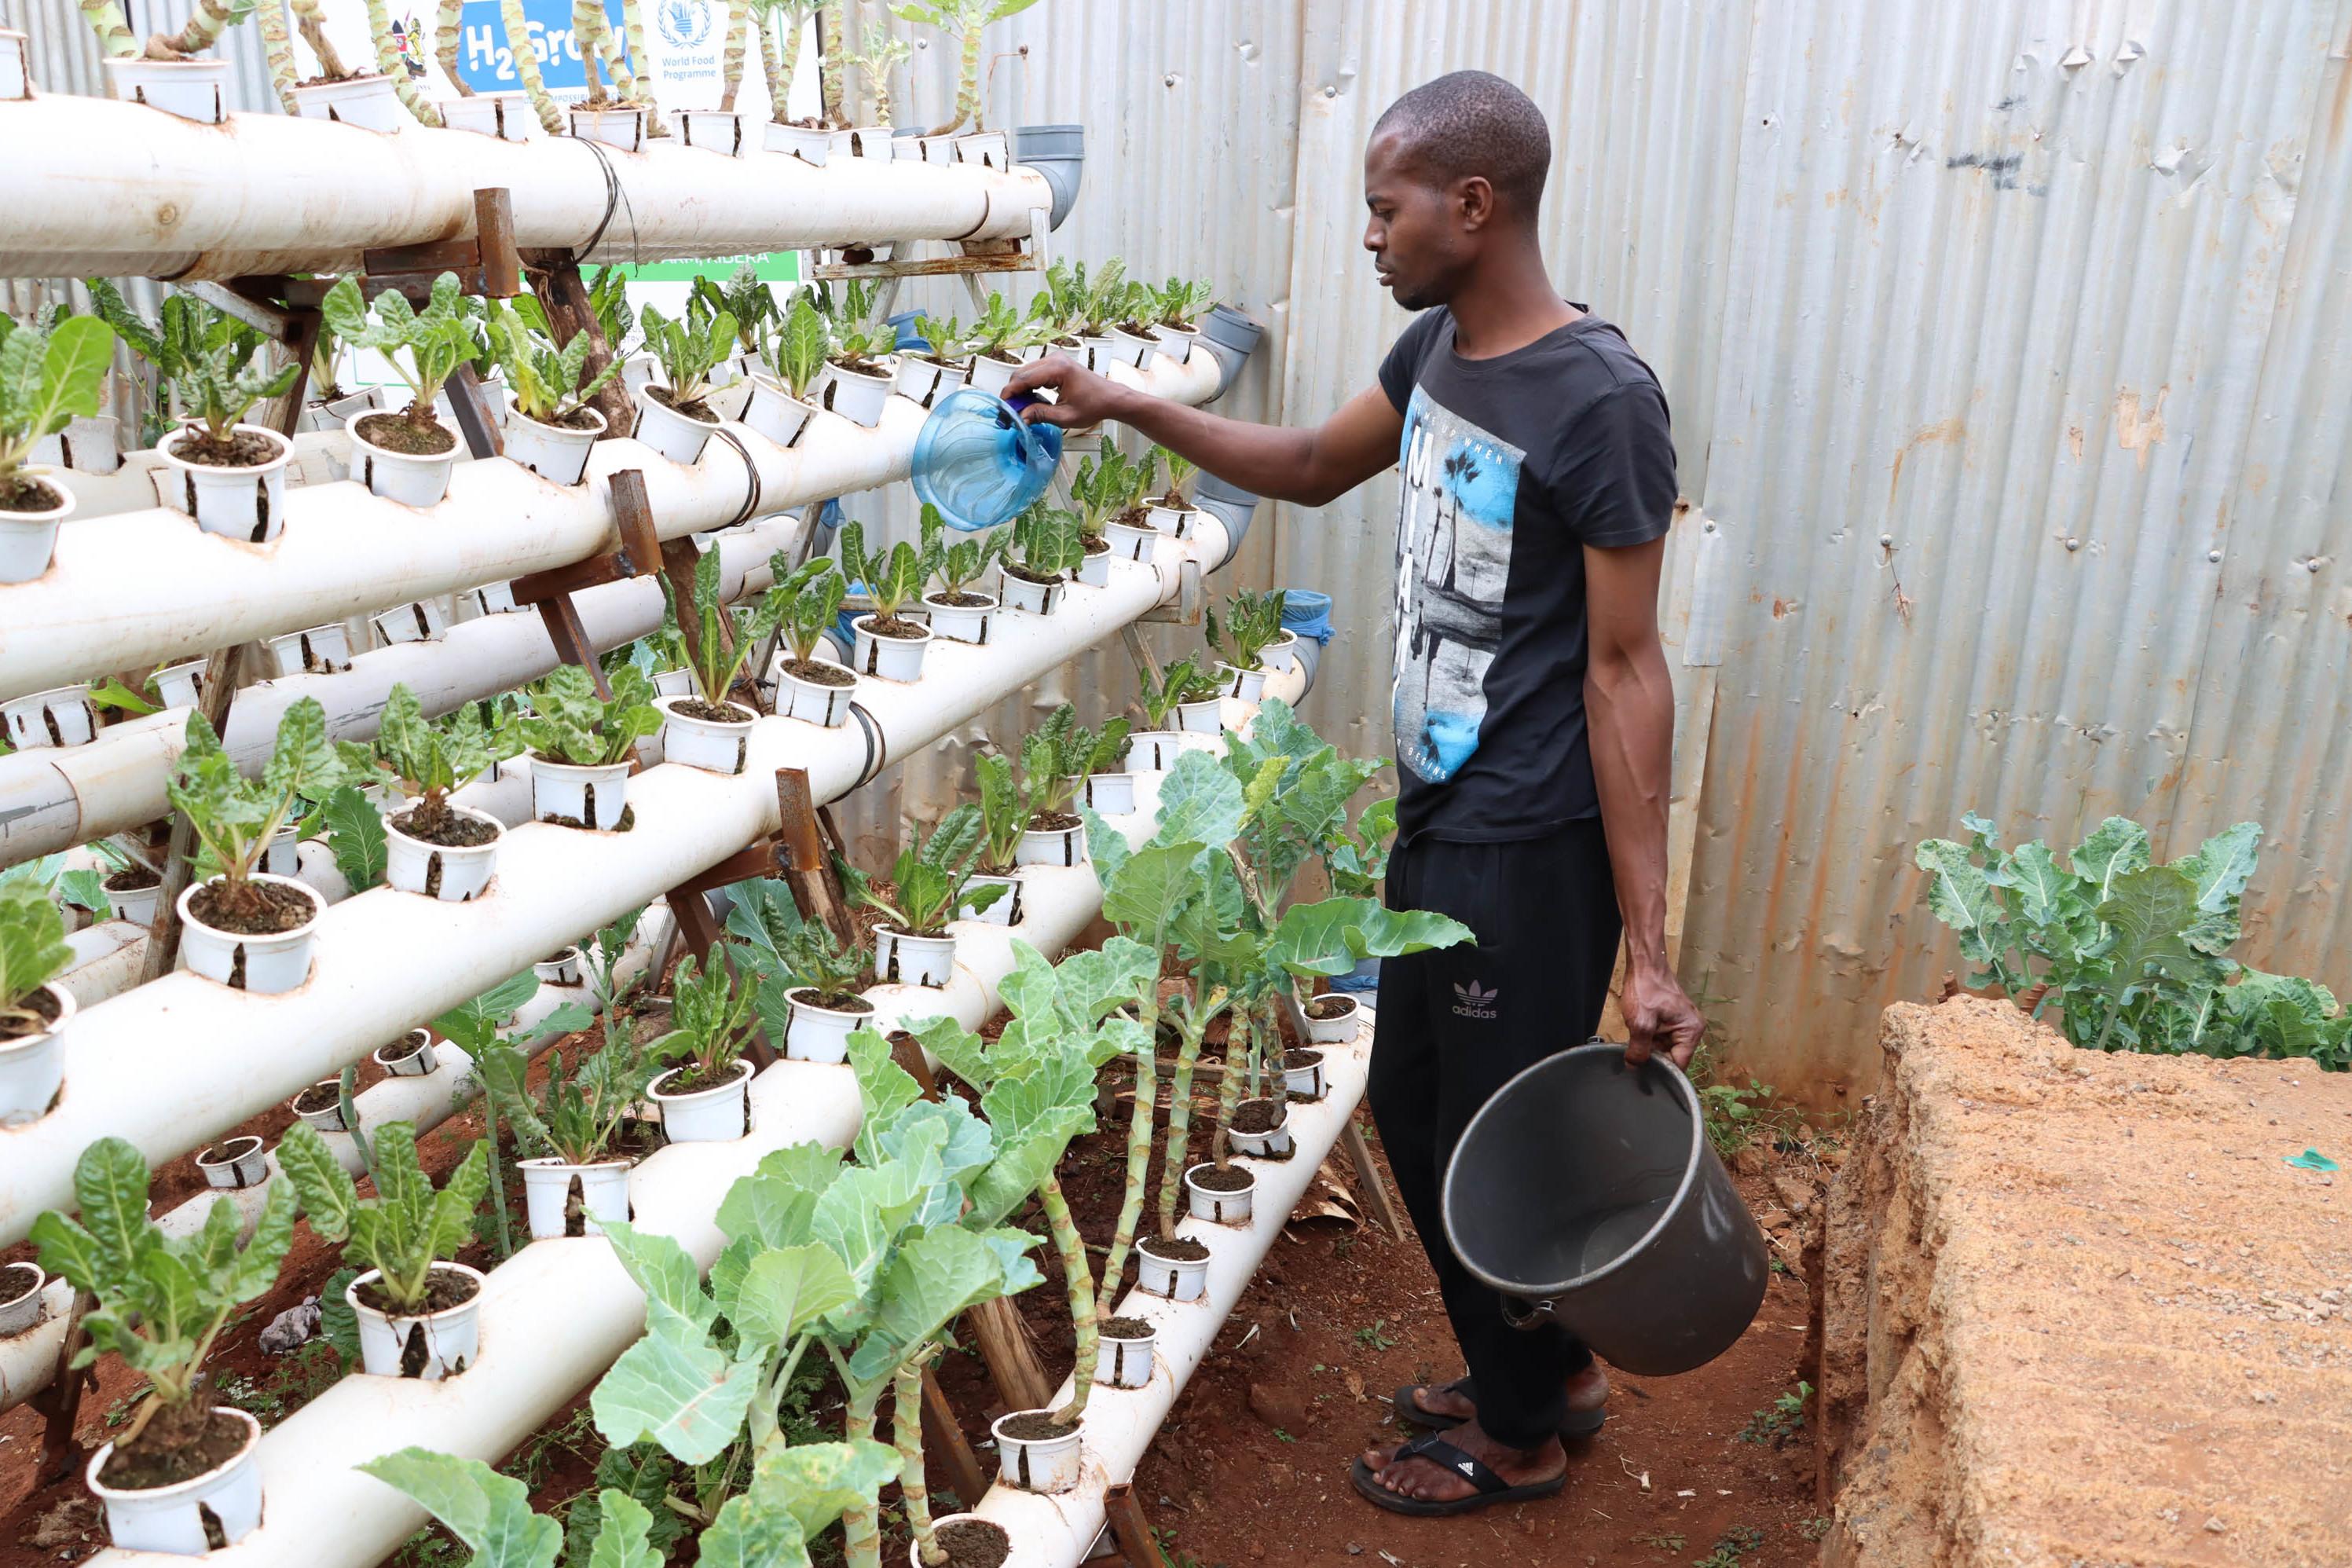
Mkulima anaonekana akiyanyunyizia mimea yake maji ambapo mkulima huyu amesimama. Pia nyuma yake,kuna  mabati yanayoonekana. Pia mkulima huyo ameshika bidhaa iliyoko na maji pia.